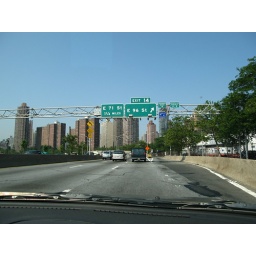
This would be a good shot if the road signs wasn't in the way